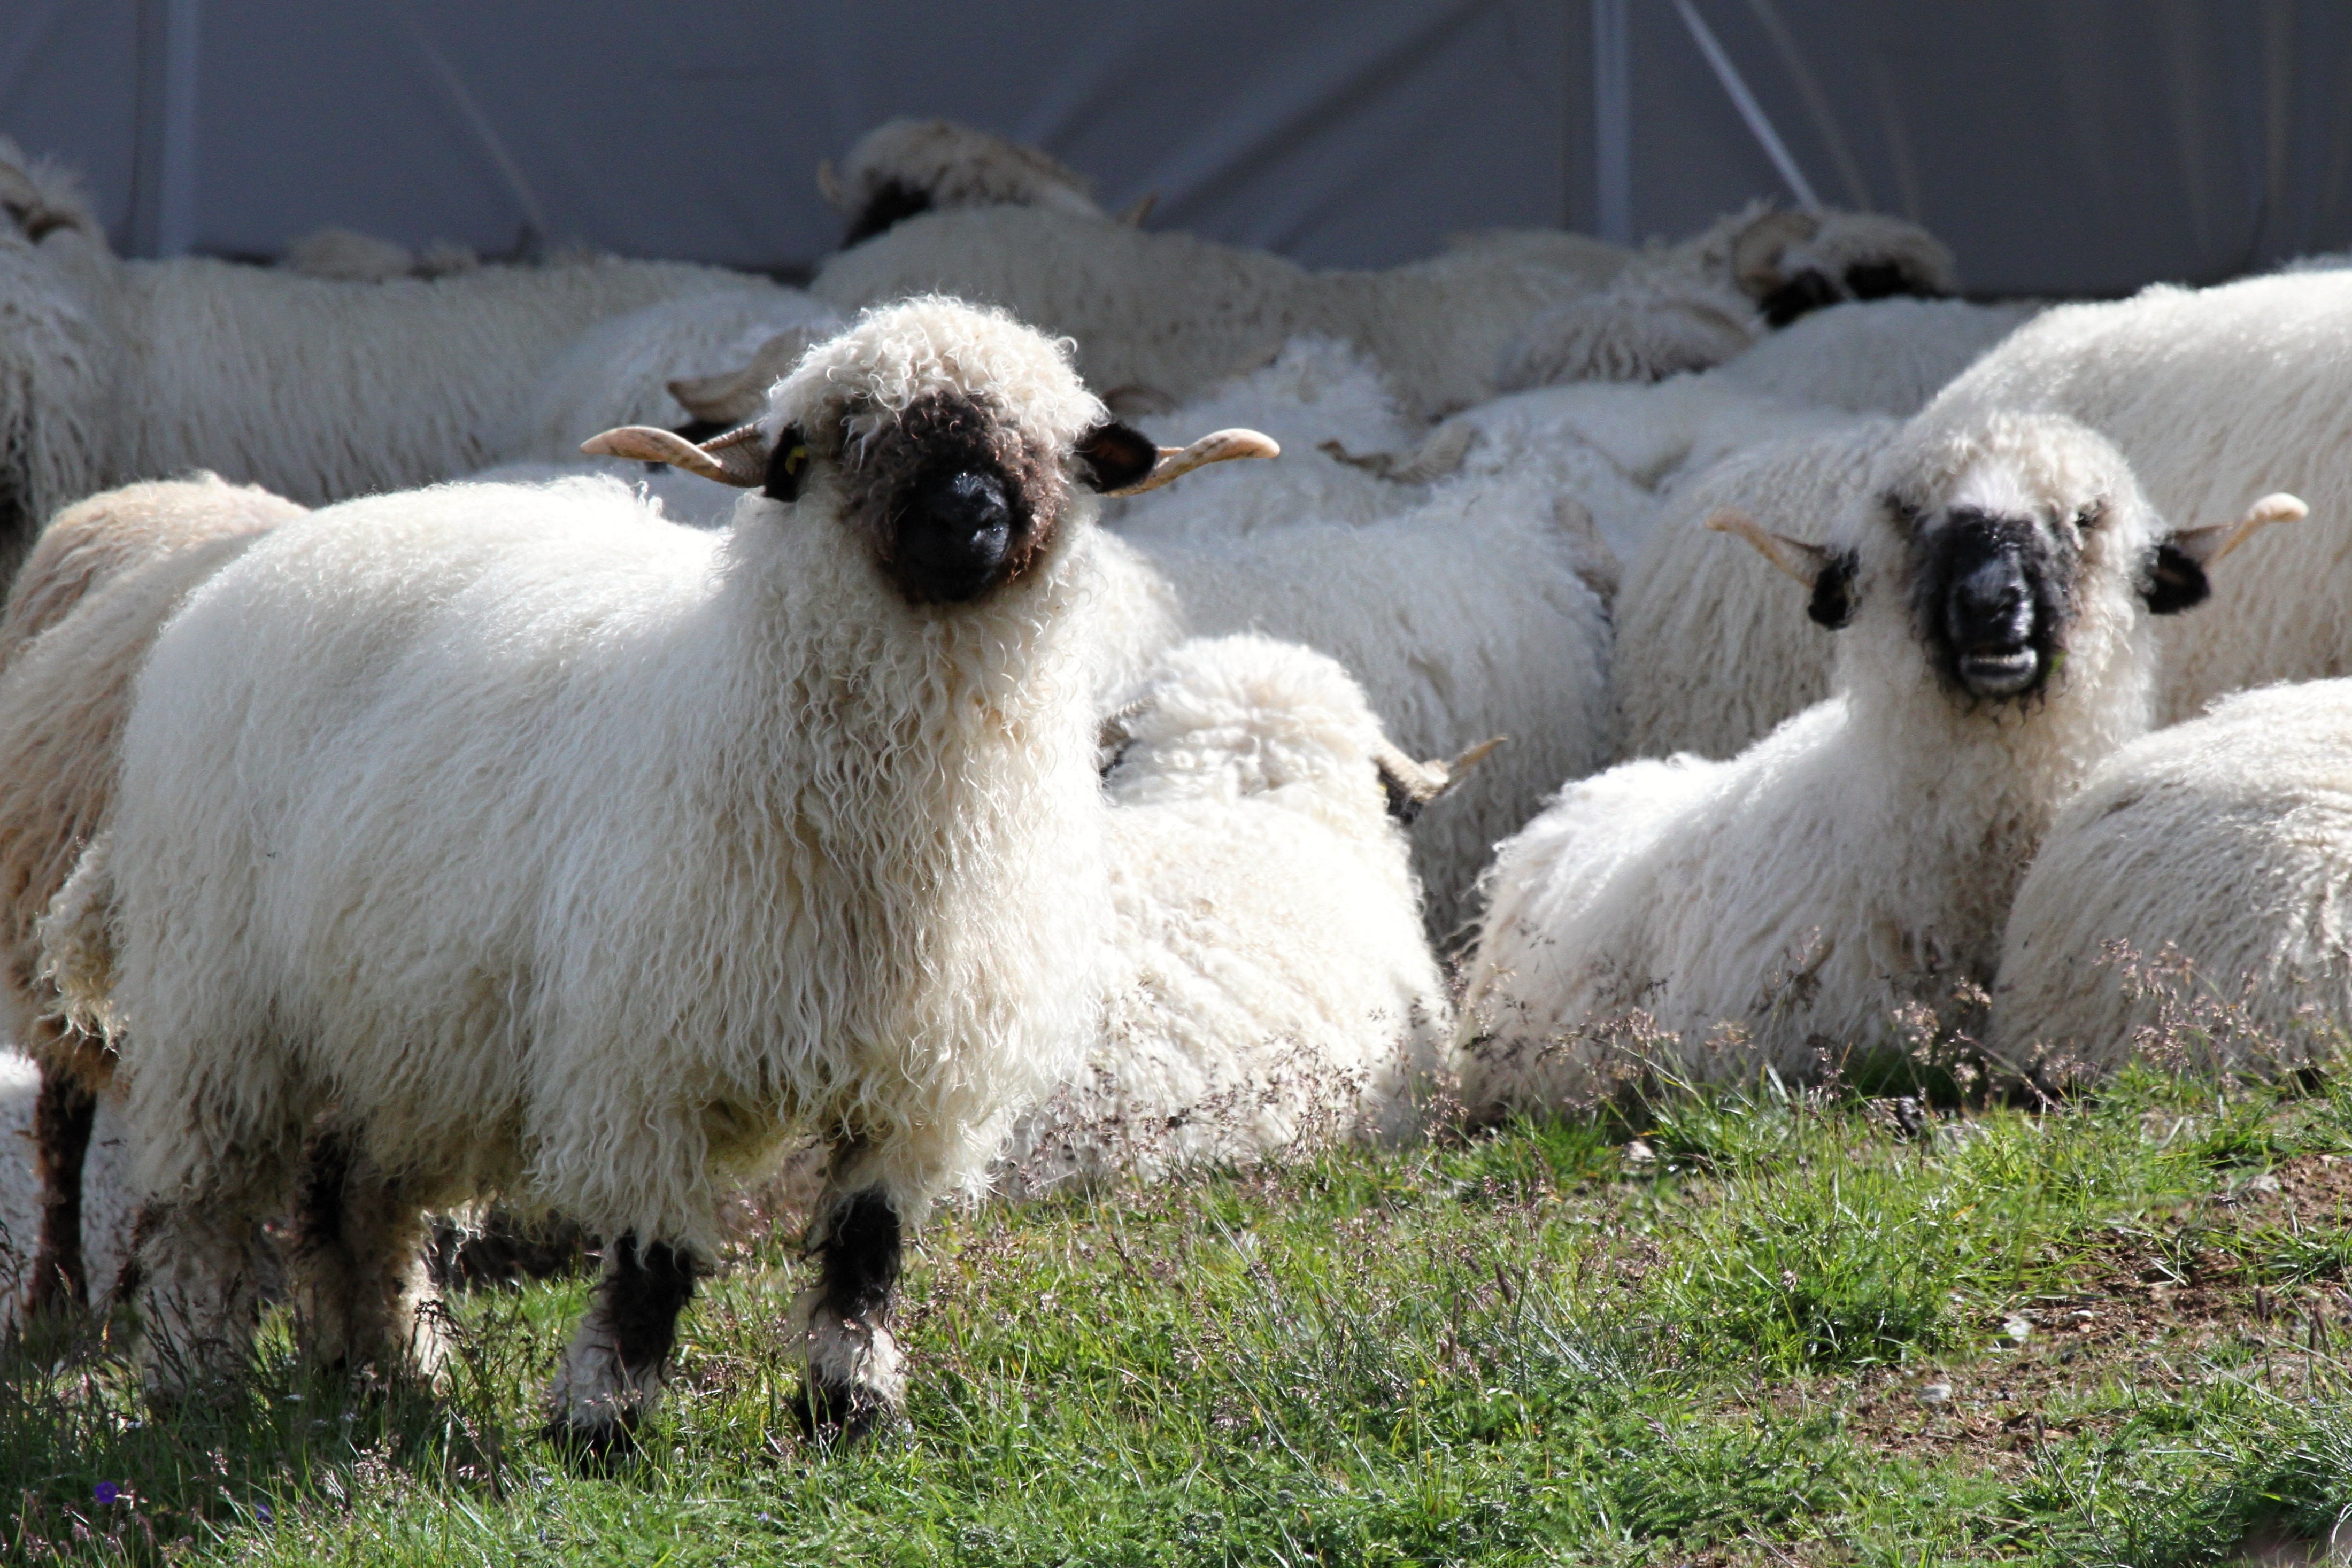
landscape, nature, grass, mountain, flock, fur, pasture, sheep, mammal, wool, fauna, flock of sheep, goats, animals, vertebrate, switzerland, sheeps, breeding, valais, herd animals, cow goat family, black nose sheep